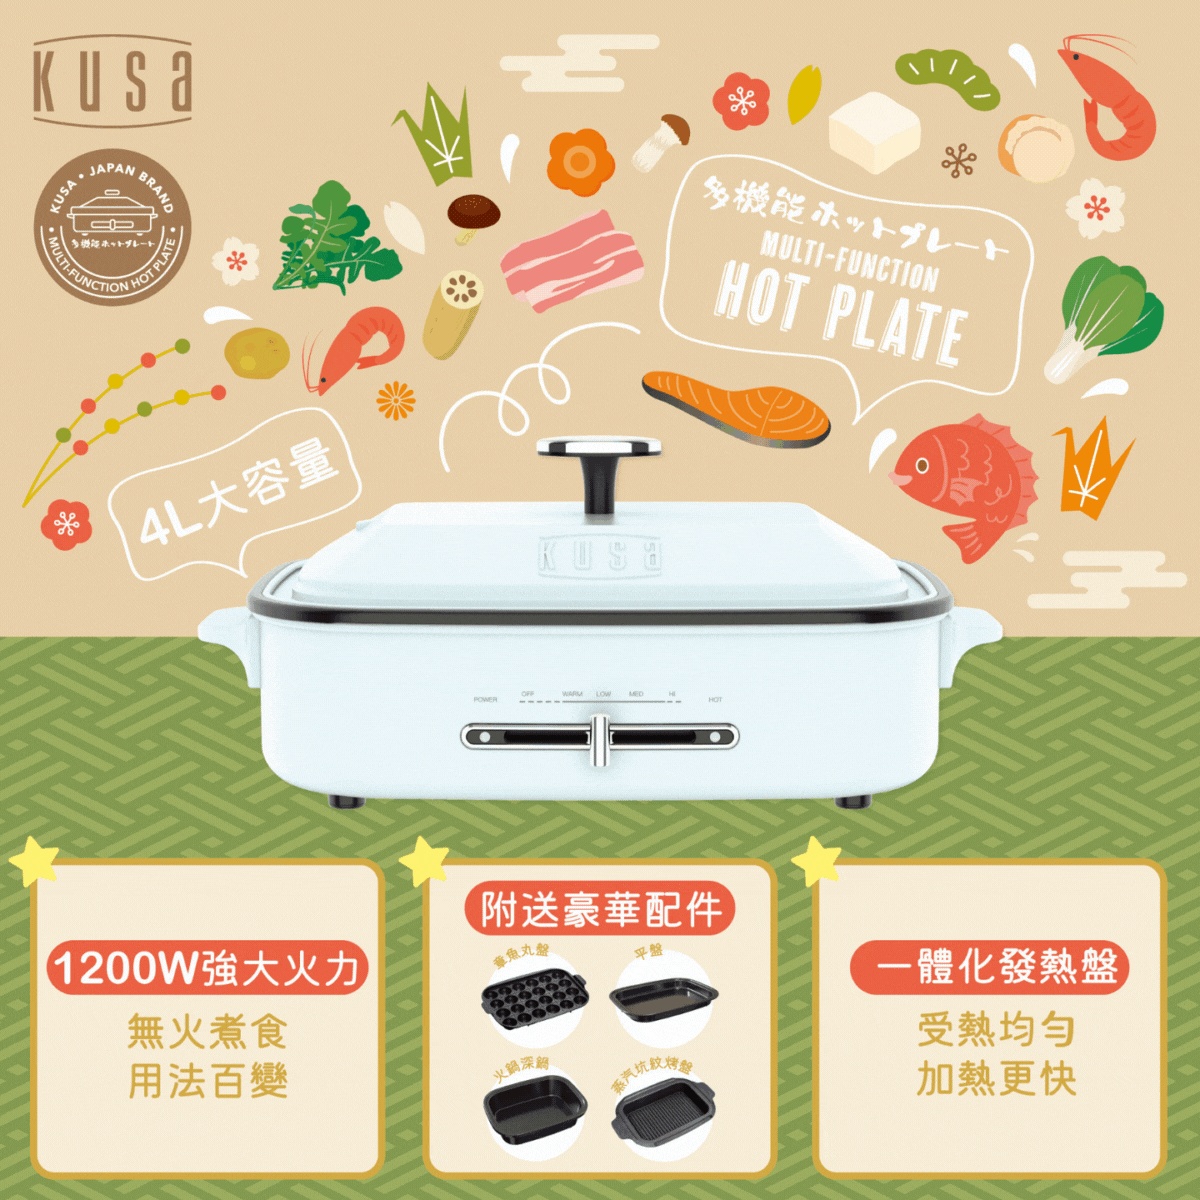
Kusa - KS-MFP100 日本多功能電熱鍋 六大配件 四大烤盤可火鍋打邊爐(淺藍)
全城期待!Kusa多功能電熱鍋正式登陸港澳地區 附送6大豪華配件,一部到位:火鍋深鍋、平盤、章魚九盤、蒸汽坑紋烤盤、蒸架、木鏟 1200W強大火力的無火煮食，用法百 變 ，清洗方便 約A4 size的機身不佔地方，絕對像家庭親朋聚餐必備的煮食神器! 一體化發熱盤，受熱均匀、加熱更快可調校65°C(保溫)至220'℃(高溫煎烤)将烤爐移至客廳，簡單煮出多款美食 4L大容量 機身隔熱壁，安全不燙手 滑軌式調節熱力，更方便快捷 各鍋盤使用PTFE不粘塗層1.5米可移取式電源線 特厚壓鑄鋁不沾烤盤 隔熱手柄 產品重量 (沒有烤盤): 2.5 公斤
Brand: Kusa
Category: Home & Garden > Kitchen & Dining > Kitchen Appliances > Electric Skillets & Woks > Electric Skillets